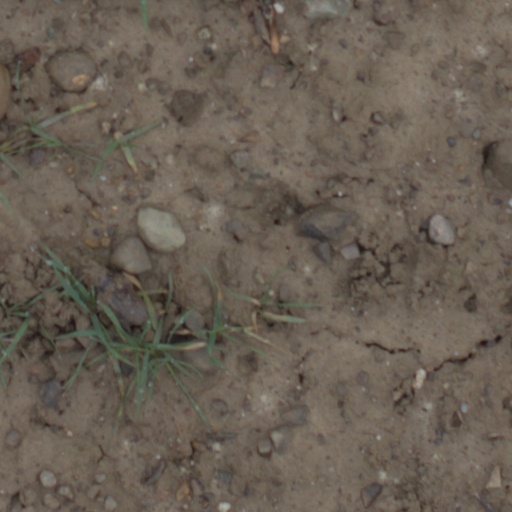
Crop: wheat